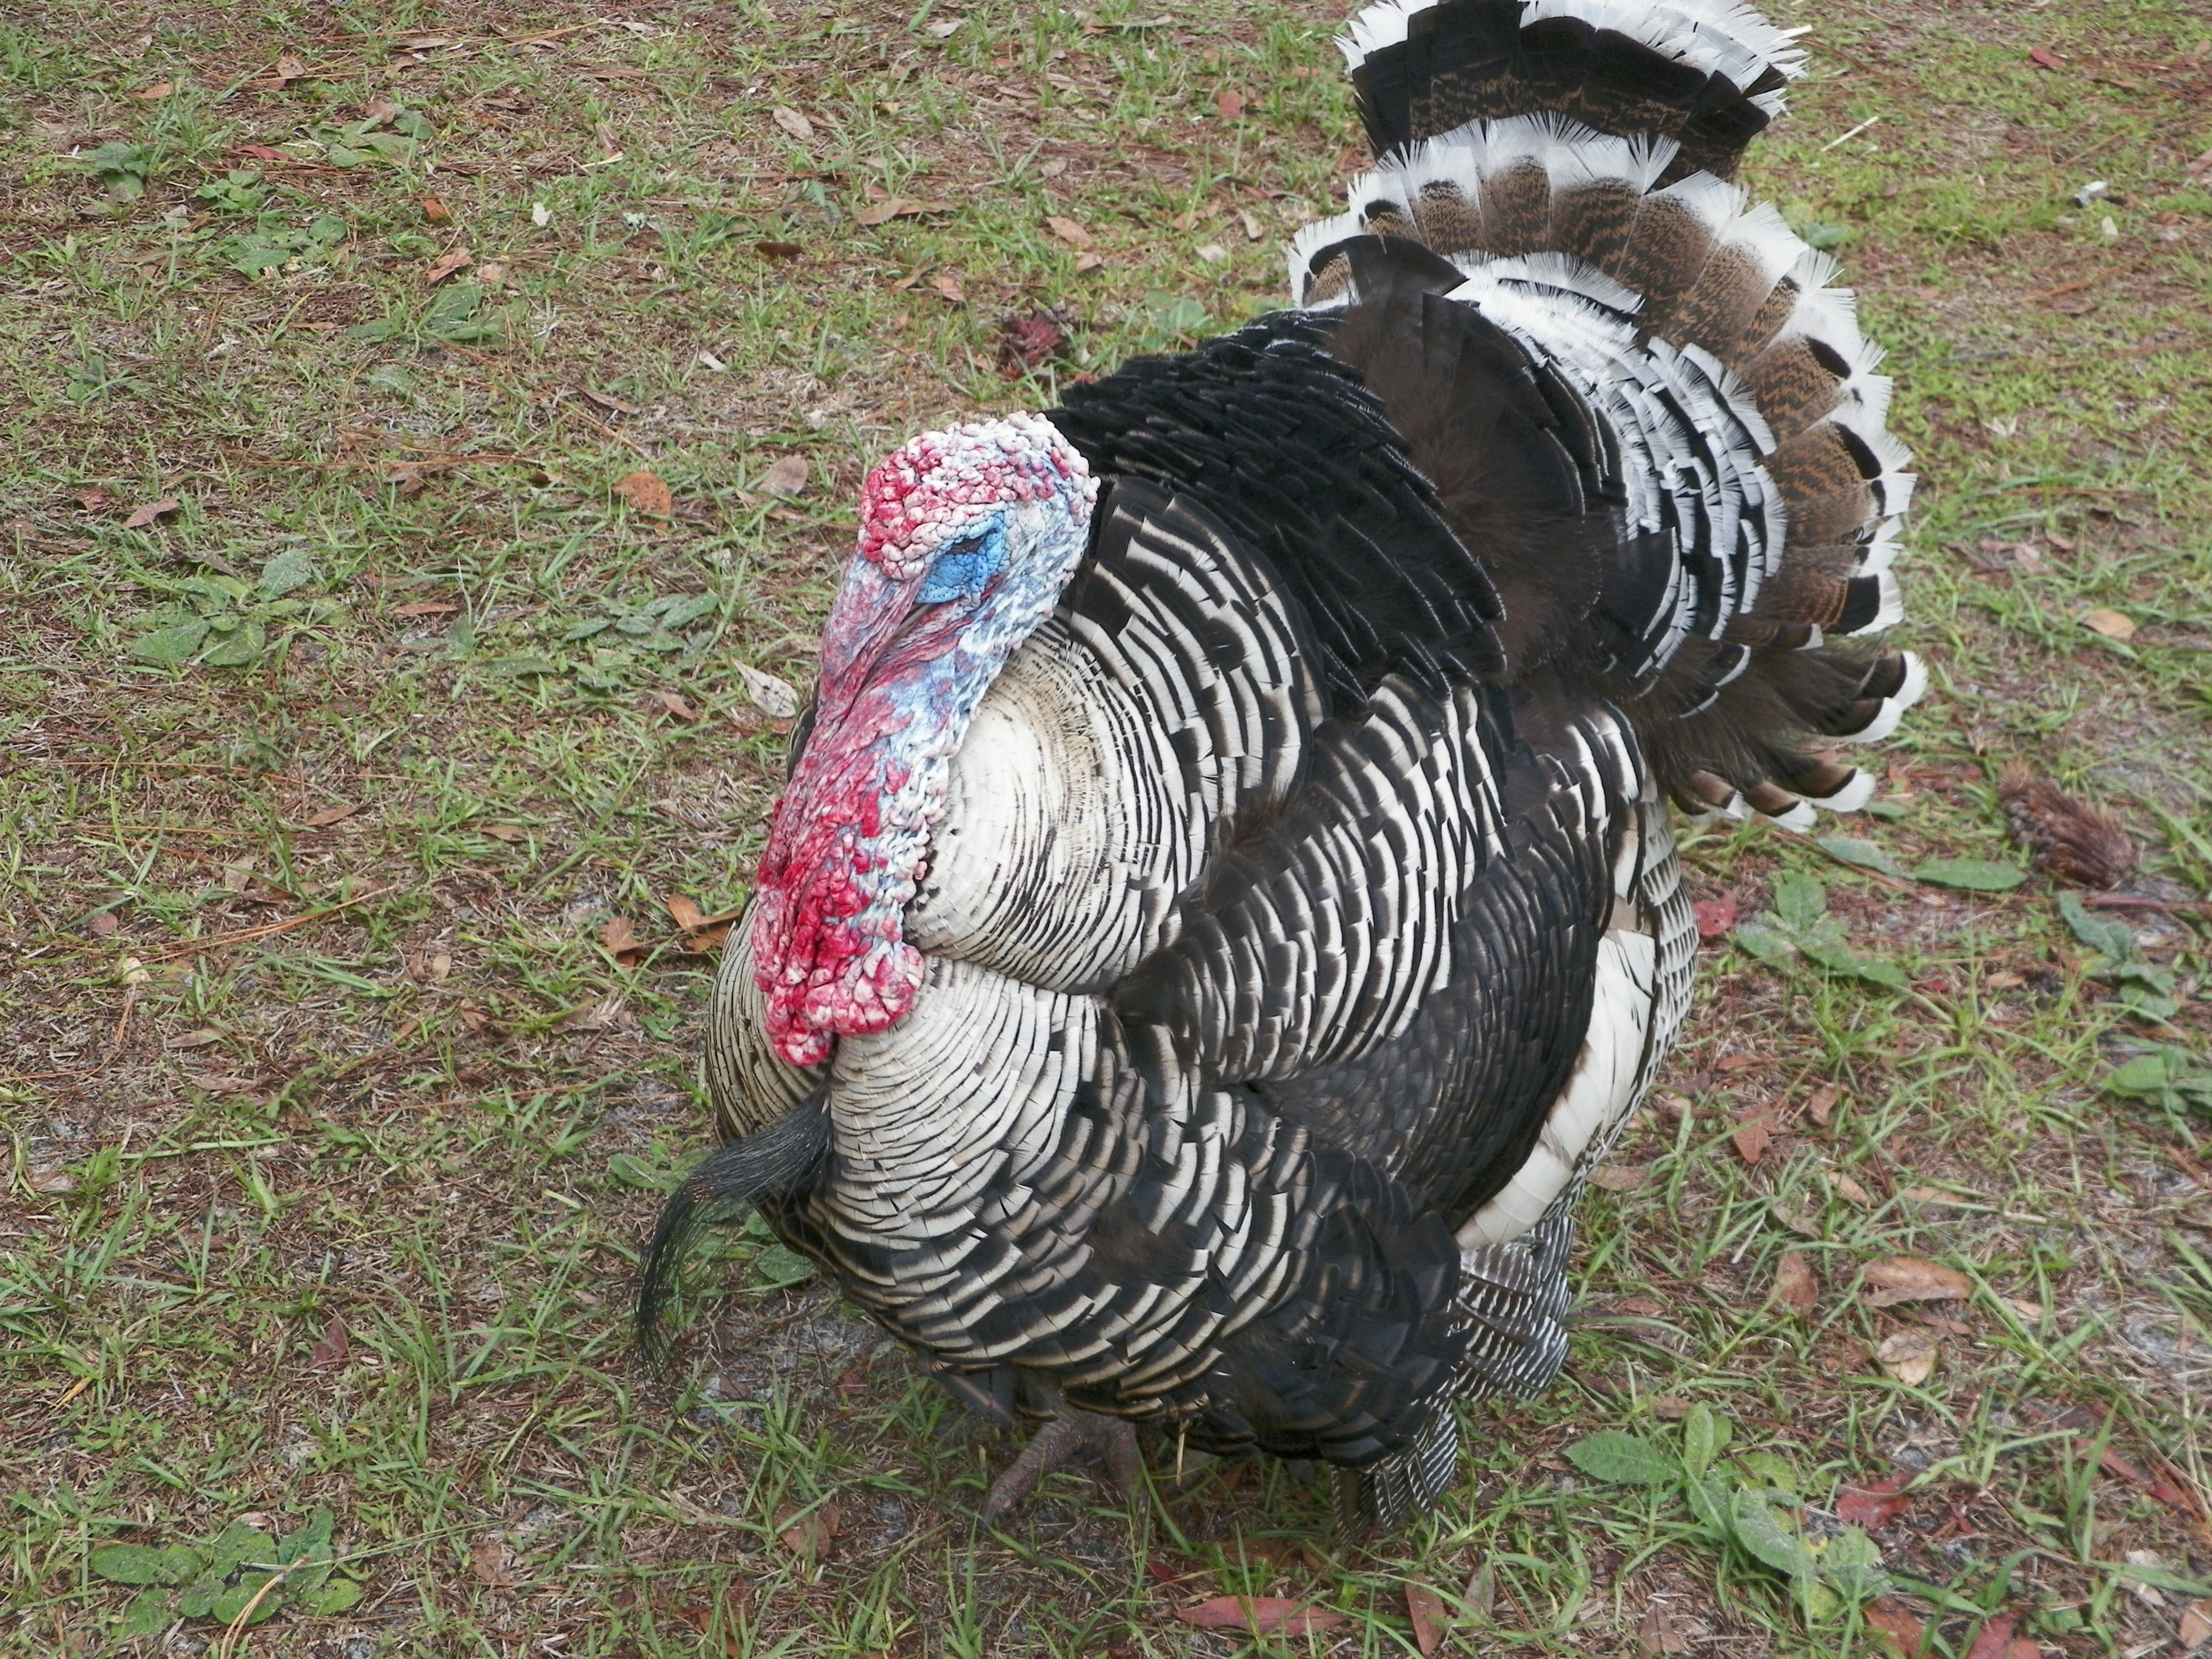
nature, bird, wing, autumn, fowl, fauna, thanksgiving, galliformes, turkey, seasonal, vertebrate, traditional, phasianidae, wild turkey, domesticated turkey